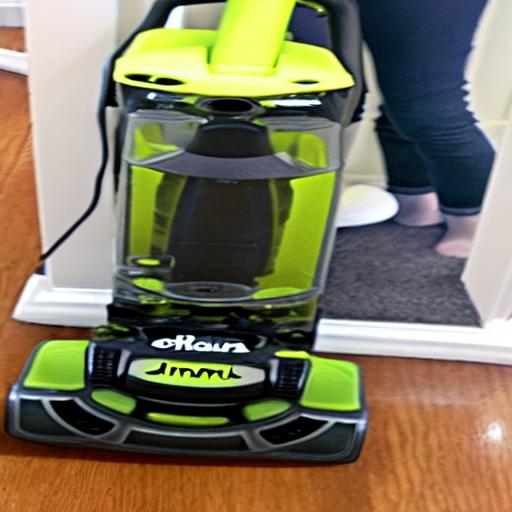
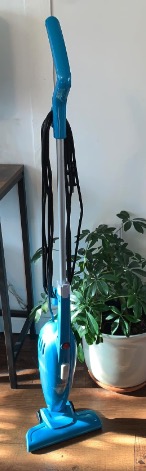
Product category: items_vacuum
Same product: no